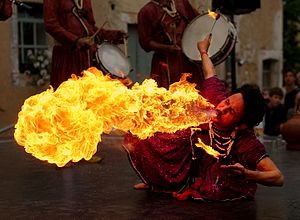
Ildsluger
Ildsluger, der spyr ild
En ildsluger er en entertainer, ofte en gadekunstner eller en del af et sideshow. Personen placerer flammende objekter i sin mund og slukker dem. De praktiserer også at kontrollere og flytte flammen.